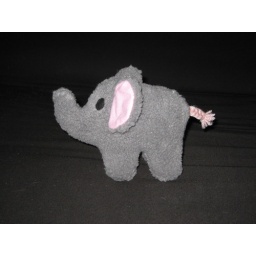
The elephant is Sam's rebound toy, making up for the hole in her heart by red puppy.